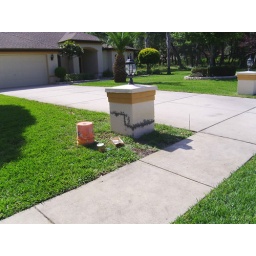
Repaired block lamp post after it was backed into by a car